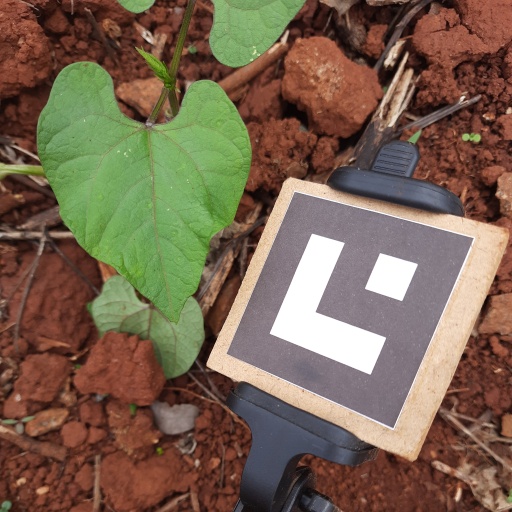
Observations: wavy surface, no eating holes, under shade